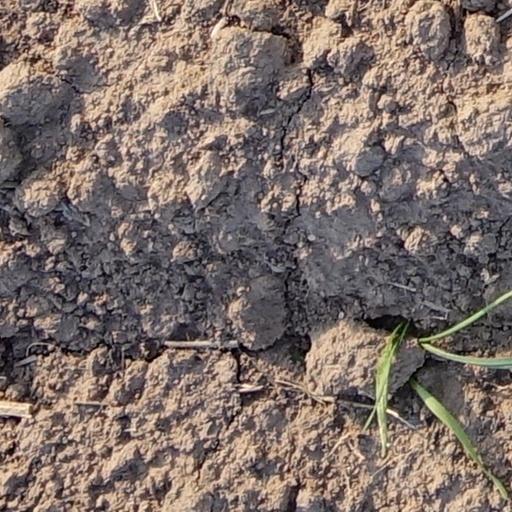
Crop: wheat